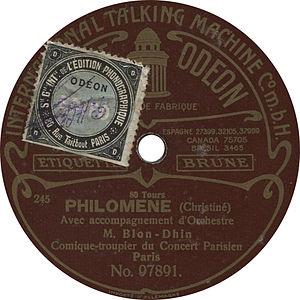
Blon D'hin, de son vrai nom Bruno Firemans, est un chanteur de café-concert et directeur de salles franco-belge, né à Molenbeek-Saint-Jean le 8 mai 1874 et décédé le 28 juin 1951.